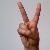
The image shows a hand gesture representing the letter 'V' in Indian Sign Language.